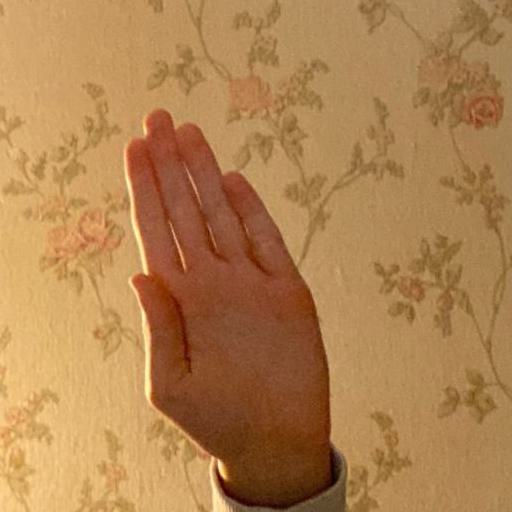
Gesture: stop